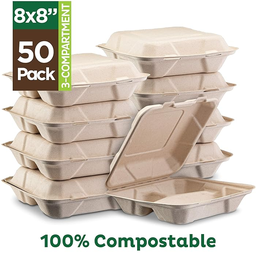
Label: paper